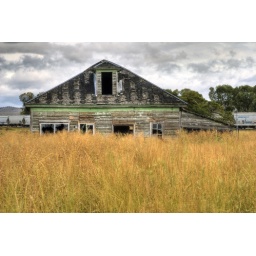
A home, long since abandoned, sits in a field of tall grass near the railroad tracks.